Al Kozar

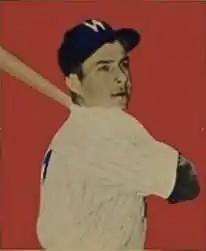
Kozar's 1949 Bowman Gum baseball card

Albert Kenneth Kozar (July 5, 1921 – September 6, 2007) was an American second baseman in Major League Baseball. He played for the Washington Senators and Chicago White Sox over a three-year career in the Major Leagues.